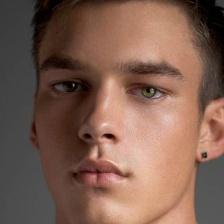
Label: faces